Sineenatha

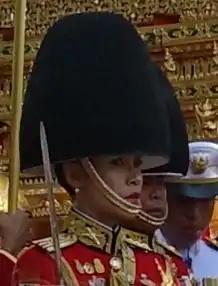
Royal Noble Consort Sineenatha in 2017

Niramon Ounprom (nicknamed "Koi"; , born 26 January 1985) is an army officer, member of the Thai royal court, and a former Thai nurse. She was named concubine and a long-time mistress of Crown Prince Vajiralongkorn of Thailand, who granted her several military ranks and positions, including the noble name of Sineenat Wongvajirapakdi. After Prince Vajiralongkorn ascended the throne as King Rama X, he appointed her as his Royal Noble Consort, giving her the noble title of "Chao Khun Phra" (เจ้าคุณพระ, "royal noble consort") Sineenat Bilaskalayani in July 2019. She is the first woman to hold the title of a royal concubine of the King of Thailand in almost a century as the previous monarch was monogamous.